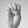
ASL letter: E